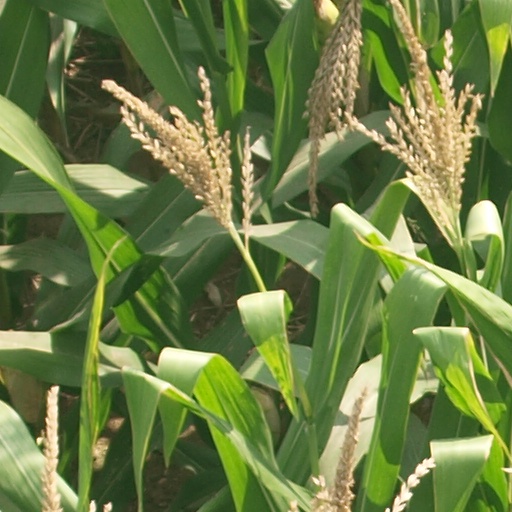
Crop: maize; corn